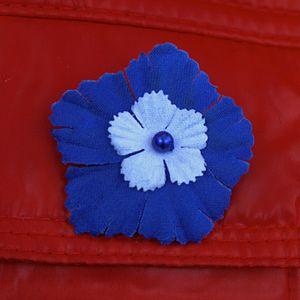
Bleuet de France version 2012
Le Bleuet de France est le symbole de la mémoire et de la solidarité, en France, envers les anciens combattants, les victimes de guerre, les veuves et les orphelins. La vente de bleuets les 11 novembre et 8 mai servent à financer des œuvres sociales leur venant en aide.